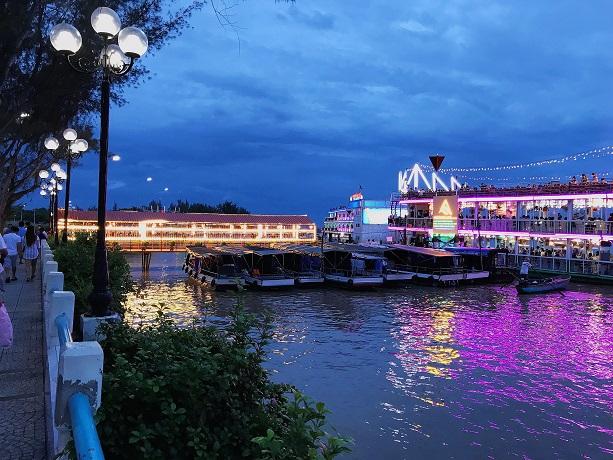
có những con thuyền đang đậu ở trên mặt nước